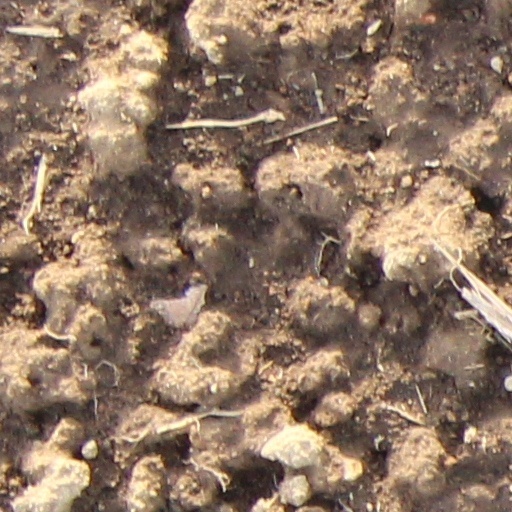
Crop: wheat